SV Werder Bremen

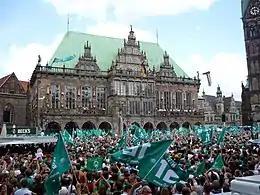
Werder fans celebrating the team's 2008–09 DFB-Pokal triumph at the Bremen City Hall

Werder's league performance stabilized during the following seasons, regularly finishing in the upper half of the table. In 2003–04, Bremen won both the Bundesliga and the DFB-Pokal, claiming the double for the first time, becoming the third club in Bundesliga history to achieve this feat. The team also regularly qualified for the Champions League during the 2000s. In the last match of the 2005–06 Bundesliga season, Werder won 2–1 at arch-rivals Hamburger SV to qualify for the Champions League, instead of Hamburg. Bremen reached the semi-finals of the 2006–07 UEFA Cup, in which they were eliminated by Spanish club RCD Espanyol. In 2008–09, the team reached the UEFA Cup final—losing 2–1 against Ukrainian side Shakhtar Donetsk after extra time—and the DFB-Pokal final, defeating Bayer Leverkusen by a scoreline of 1–0. In April and May 2009, Werder had played Hamburg four times in 19 days; once in the Bundesliga, twice in the semi-final of the UEFA Cup, and in the semi-final of the DFB-Pokal. Bremen defeated Hamburg 2–0 in the Bundesliga, and eliminated them from the DFB-Pokal and the UEFA Cup.